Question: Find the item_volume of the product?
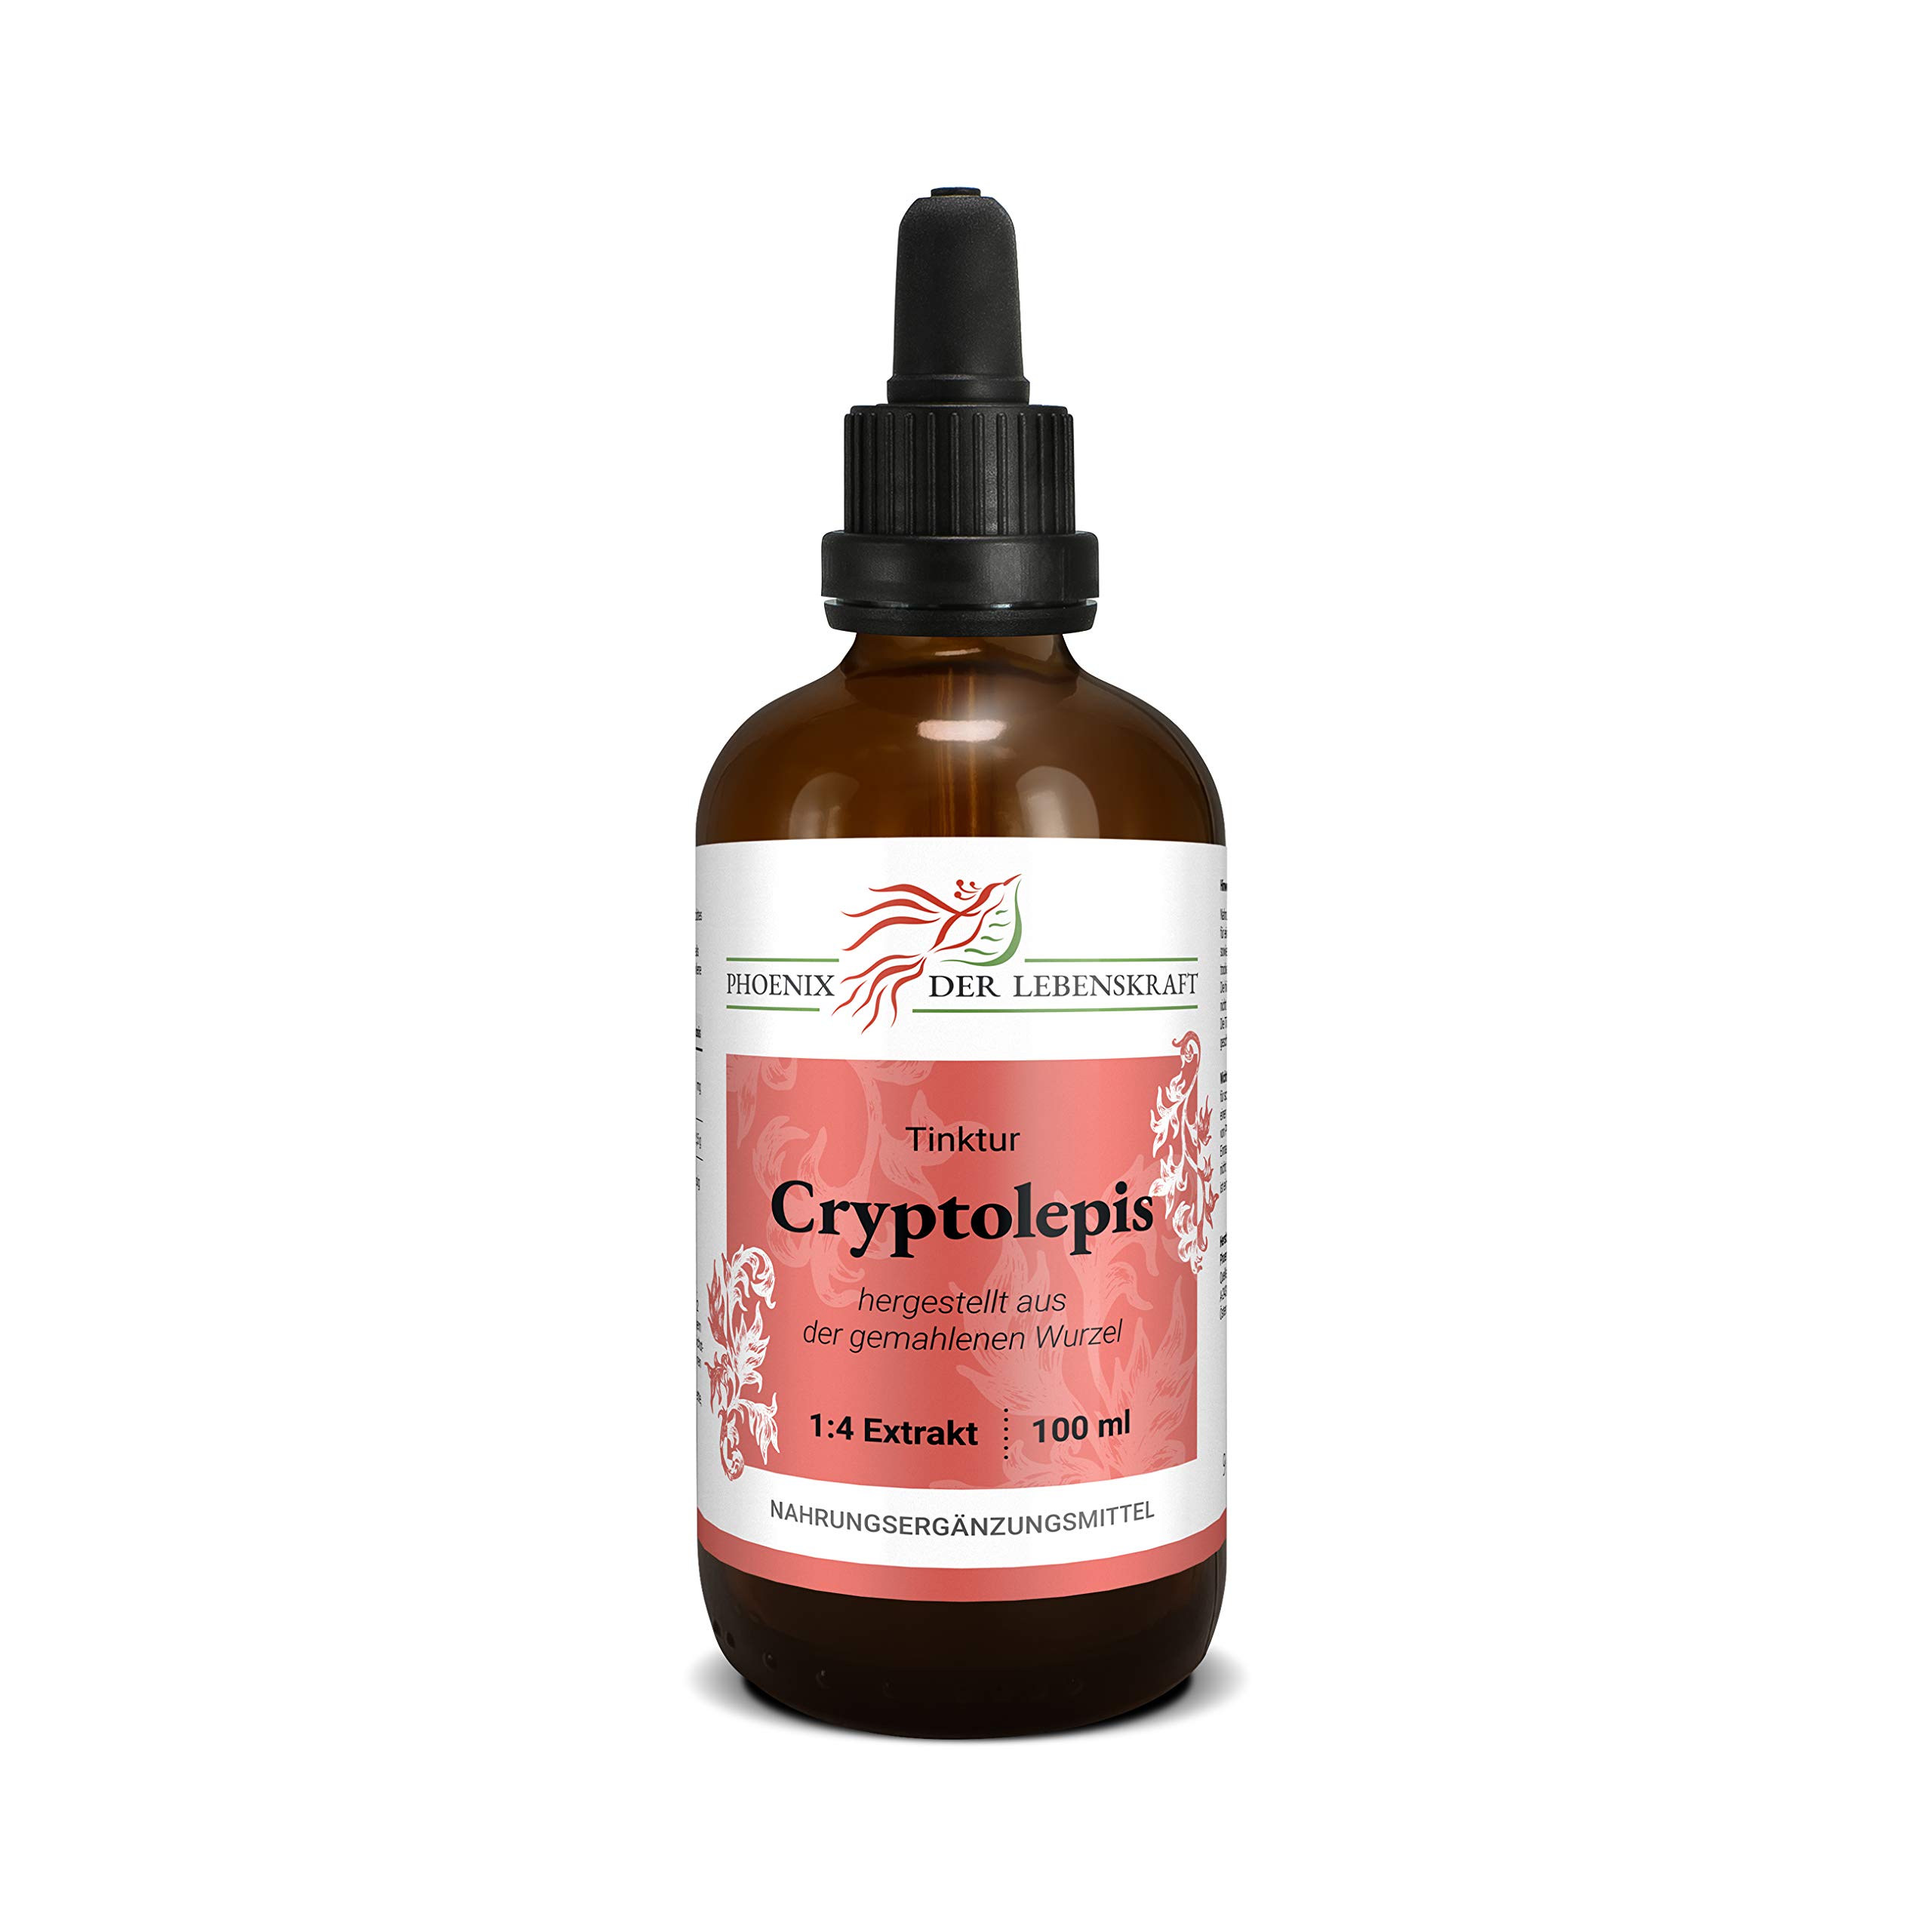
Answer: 100.0 millilitre